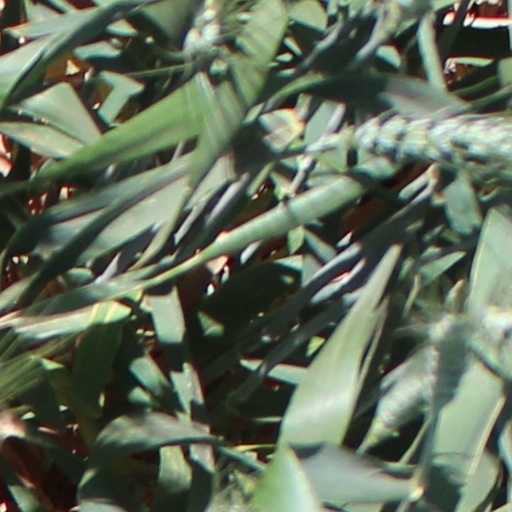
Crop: wheat